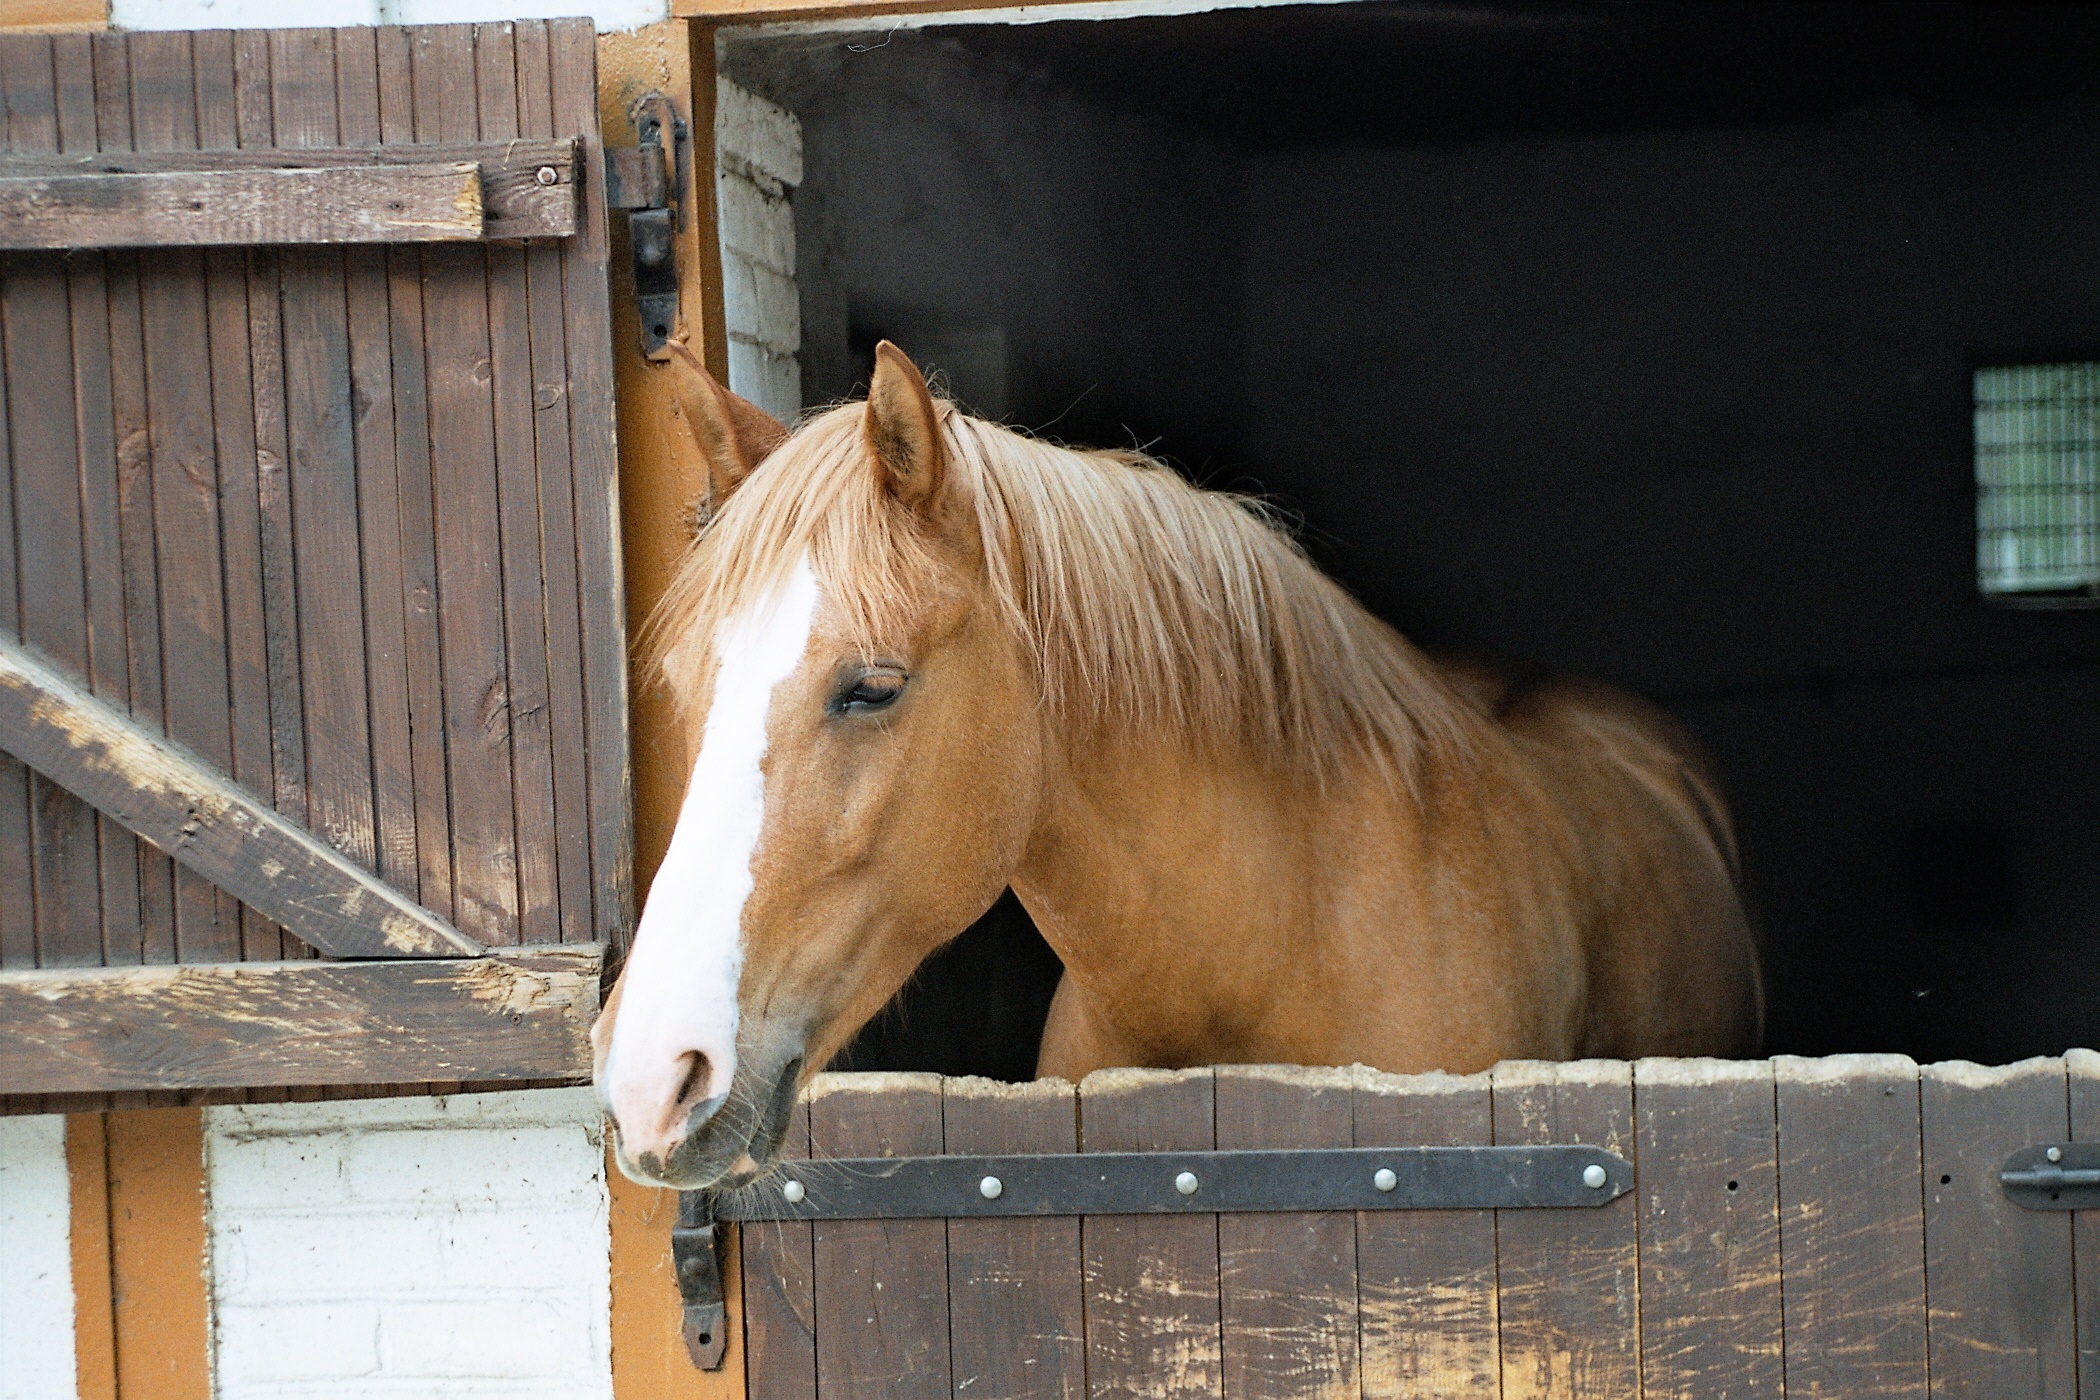
animal, horse, brown, mammal, stallion, mane, vertebrate, mare, horse like mammal, mustang horse